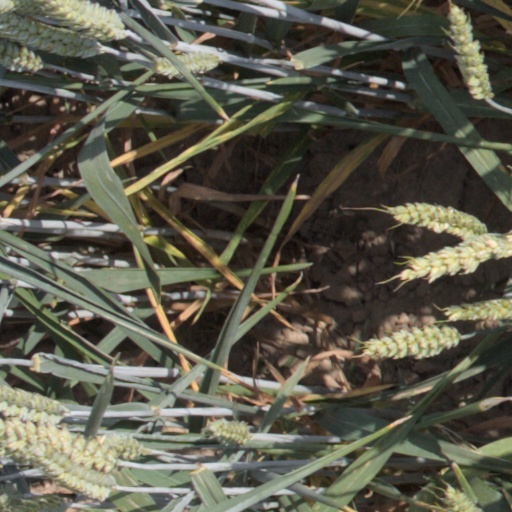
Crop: wheat